Paraguayan Argentines

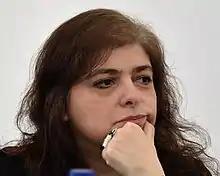
Mariana Enríquez, journalist and writer

Very different from other immigrant communities in Argentina (European and Middle-Eastern), Paraguayan entrance has been large (with insignificant return rate) and constant even to these days which makes up to 40 years of sustained immigration that does not seem to stop or decline in the future.